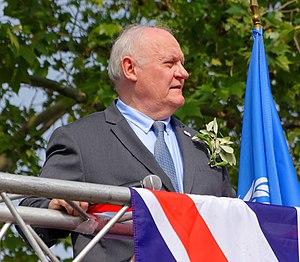
François Asselineau [fʀɑ̃ˈswa ˈaslino], né le 14 septembre 1957 à Paris, est un haut fonctionnaire et homme politique français.